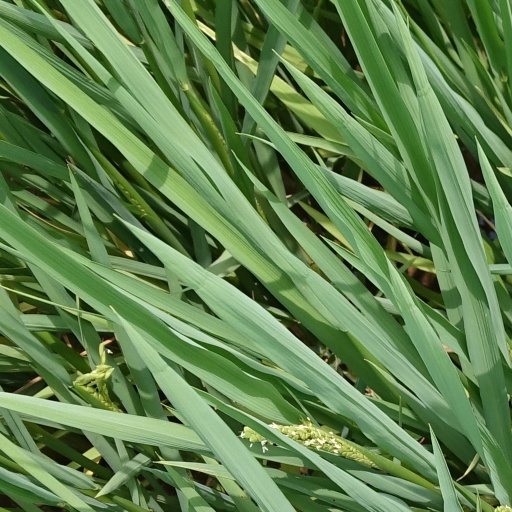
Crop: rice